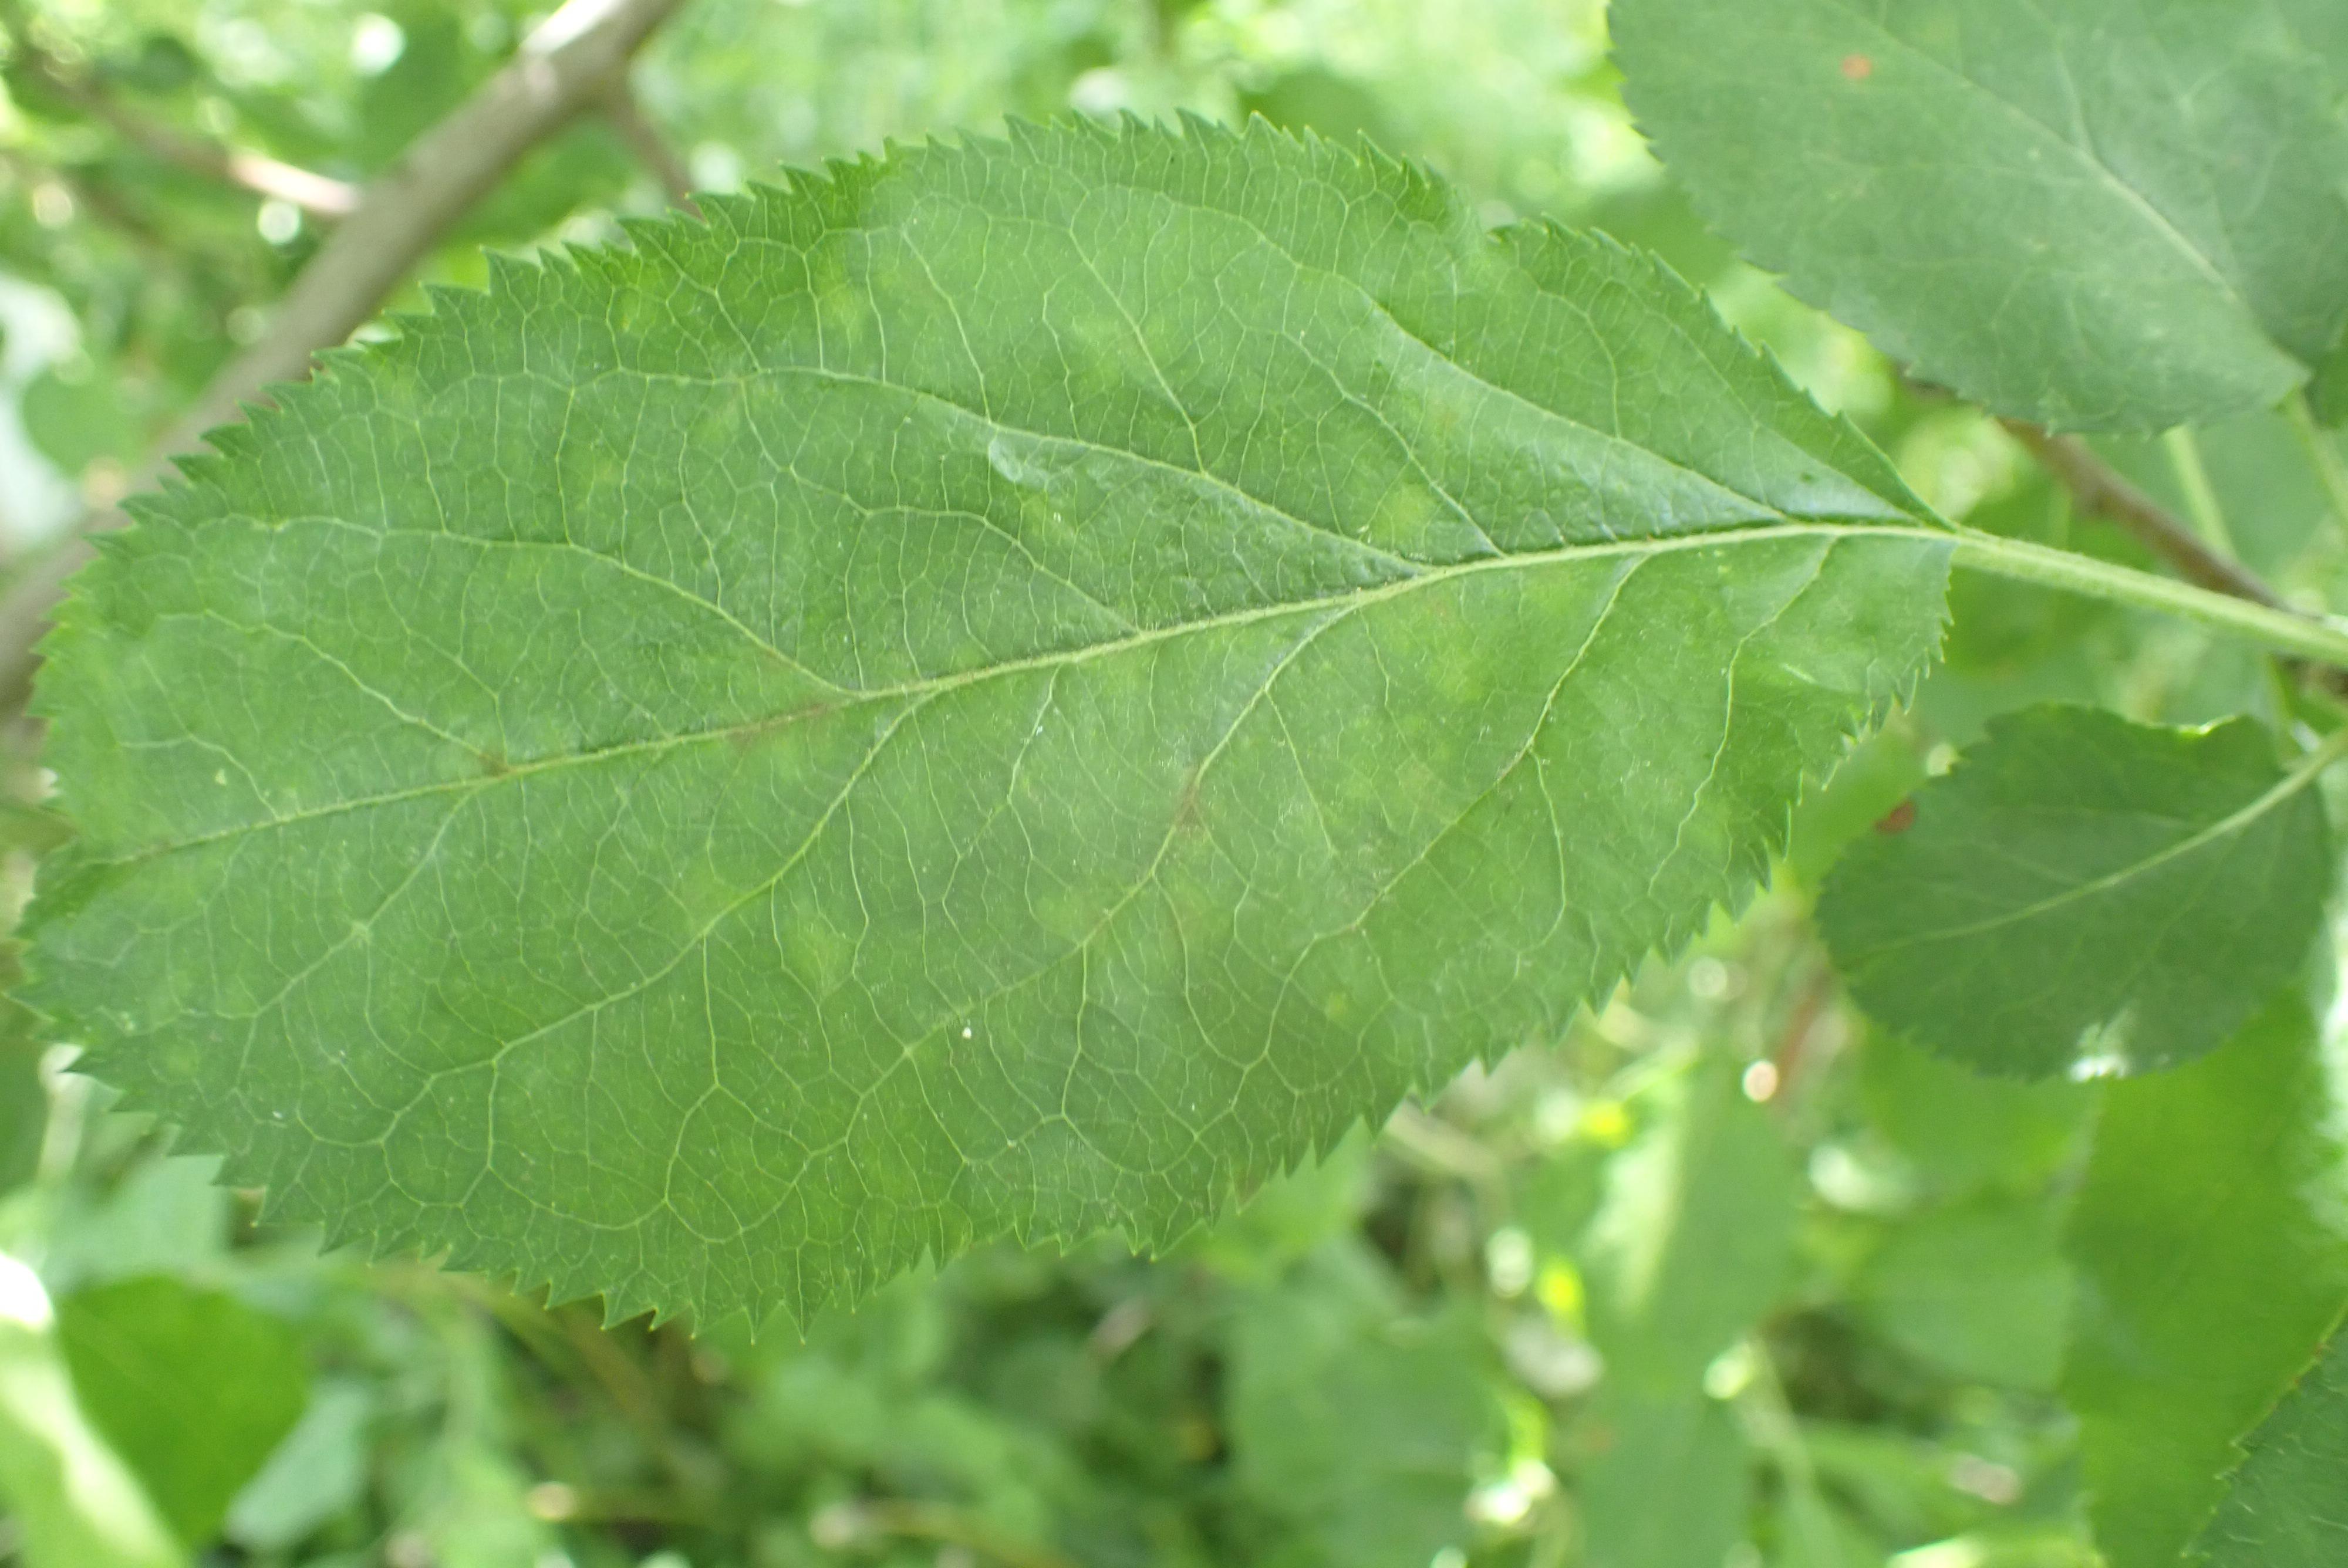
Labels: scab